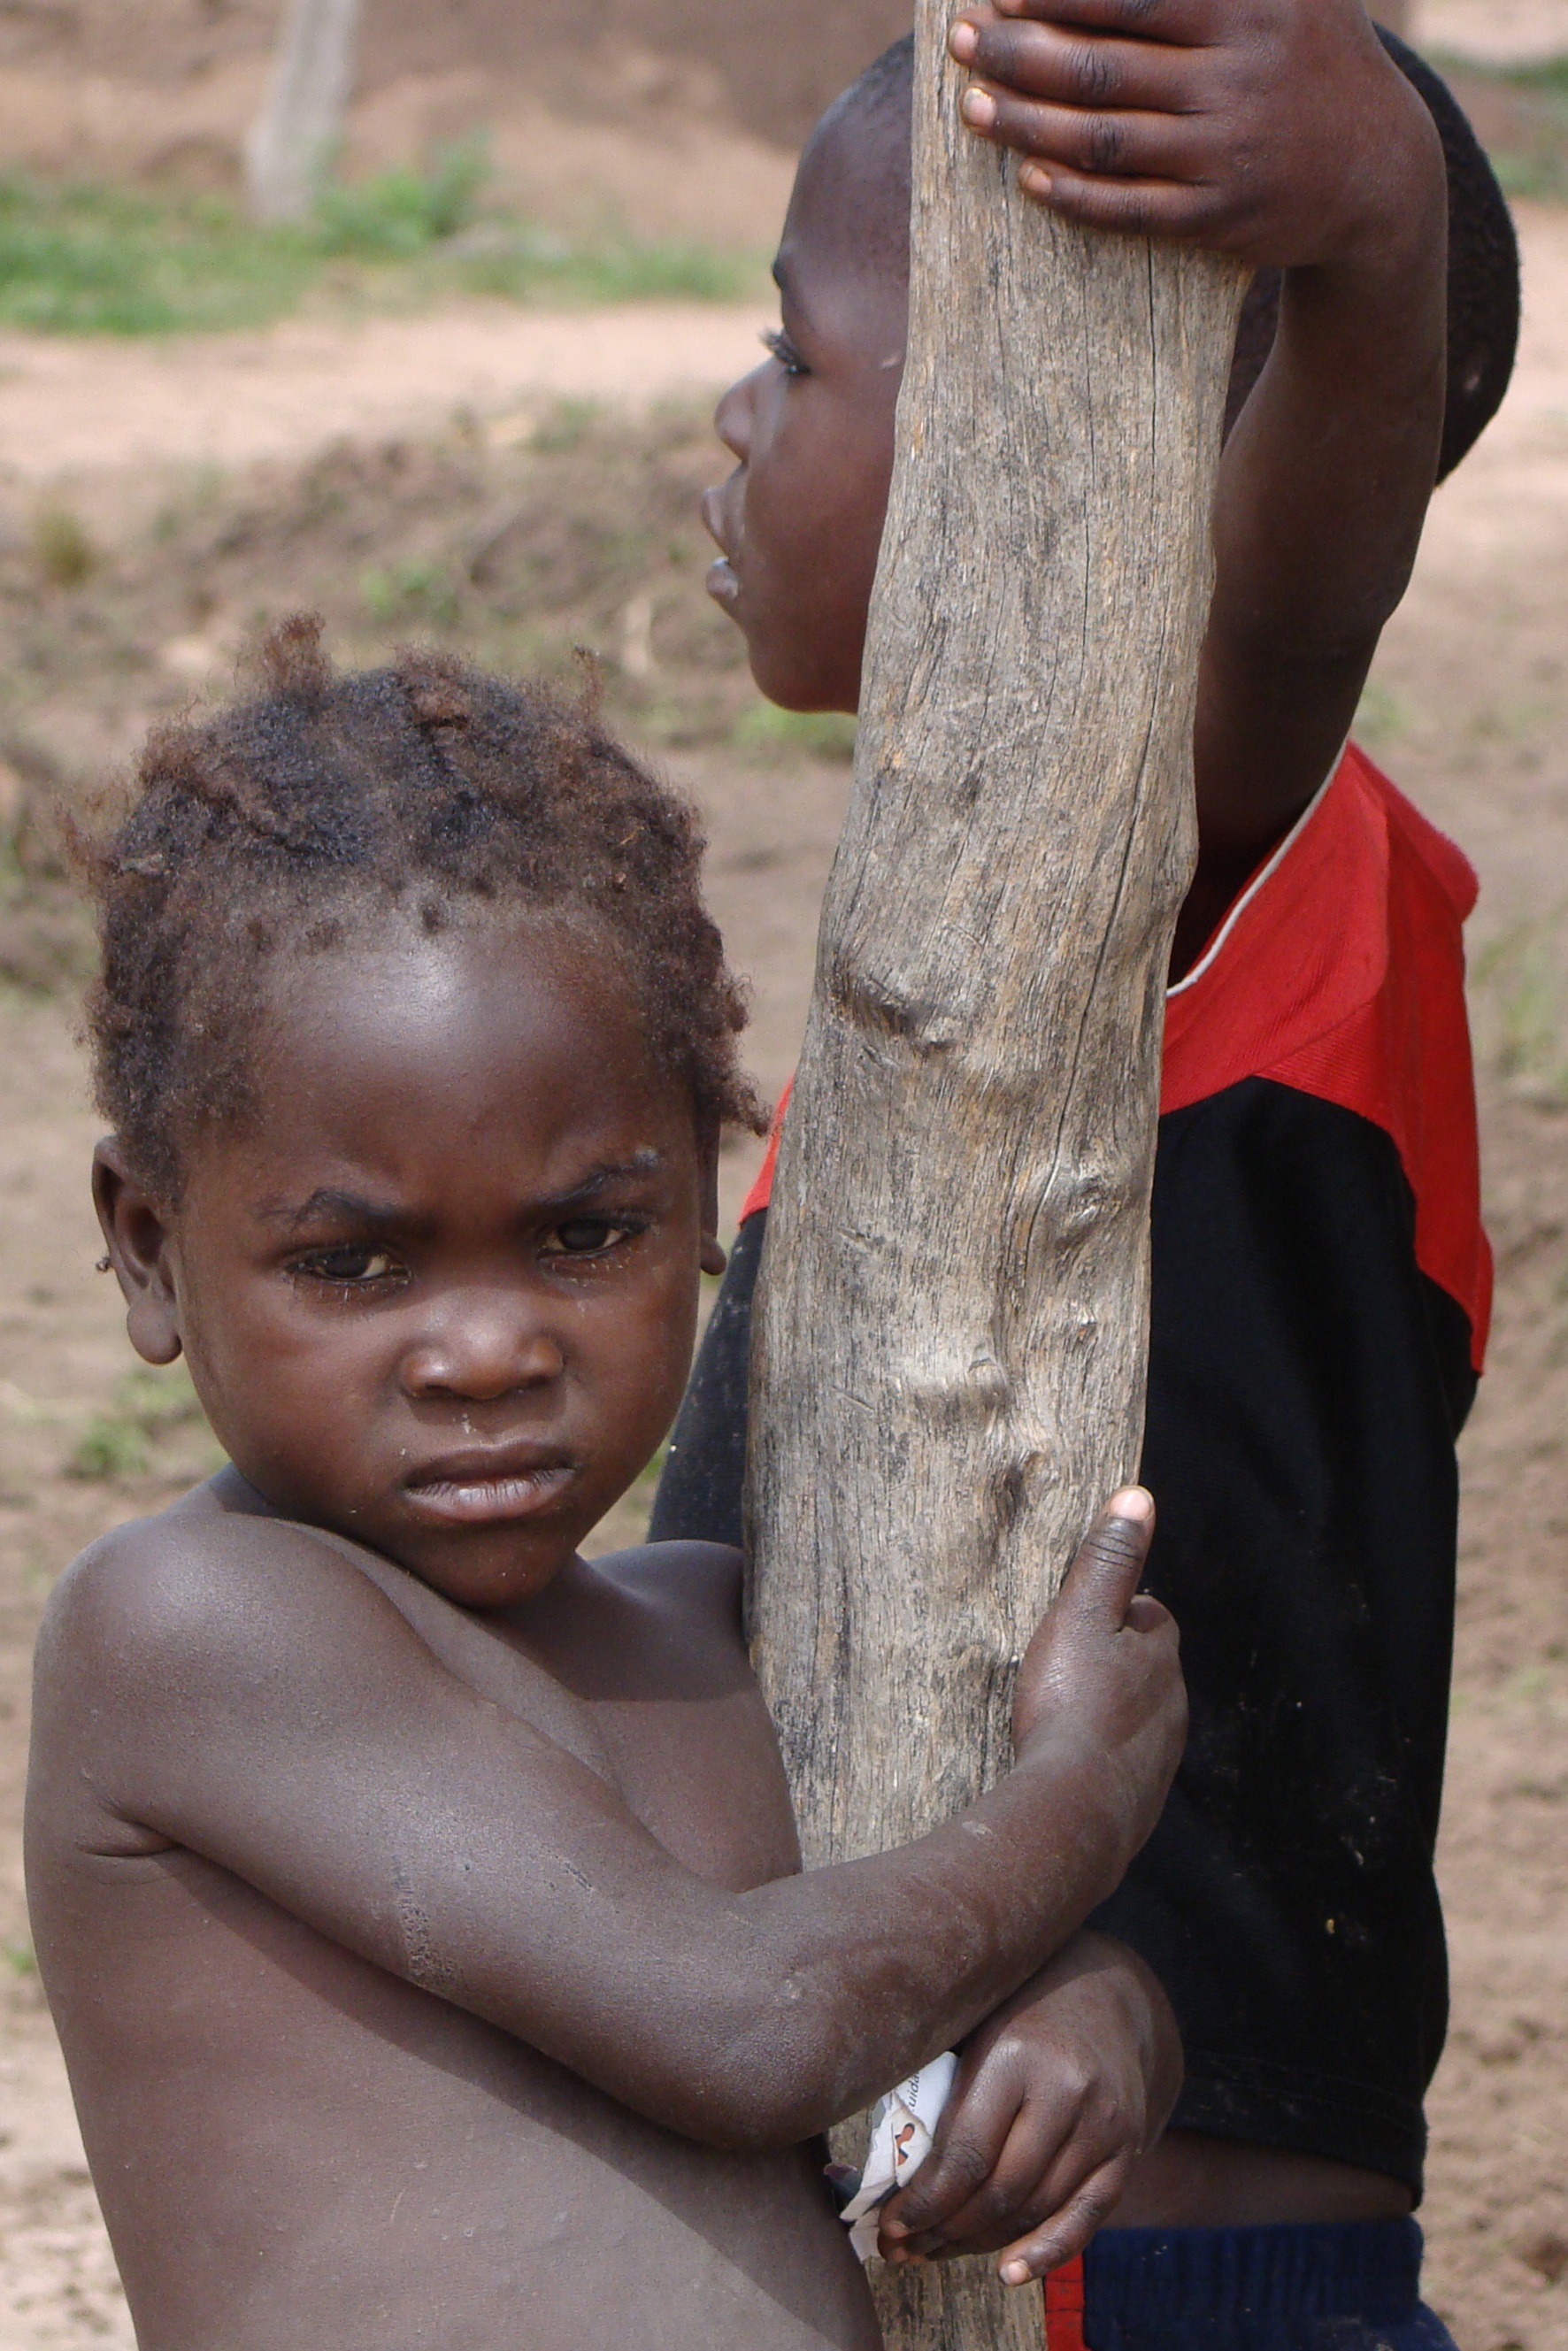
man, person, people, girl, hair, male, female, portrait, africa, child, black, hairstyle, tribe, sad, temple, look, culture, poverty, misery, african, poor, interaction, ethnicity